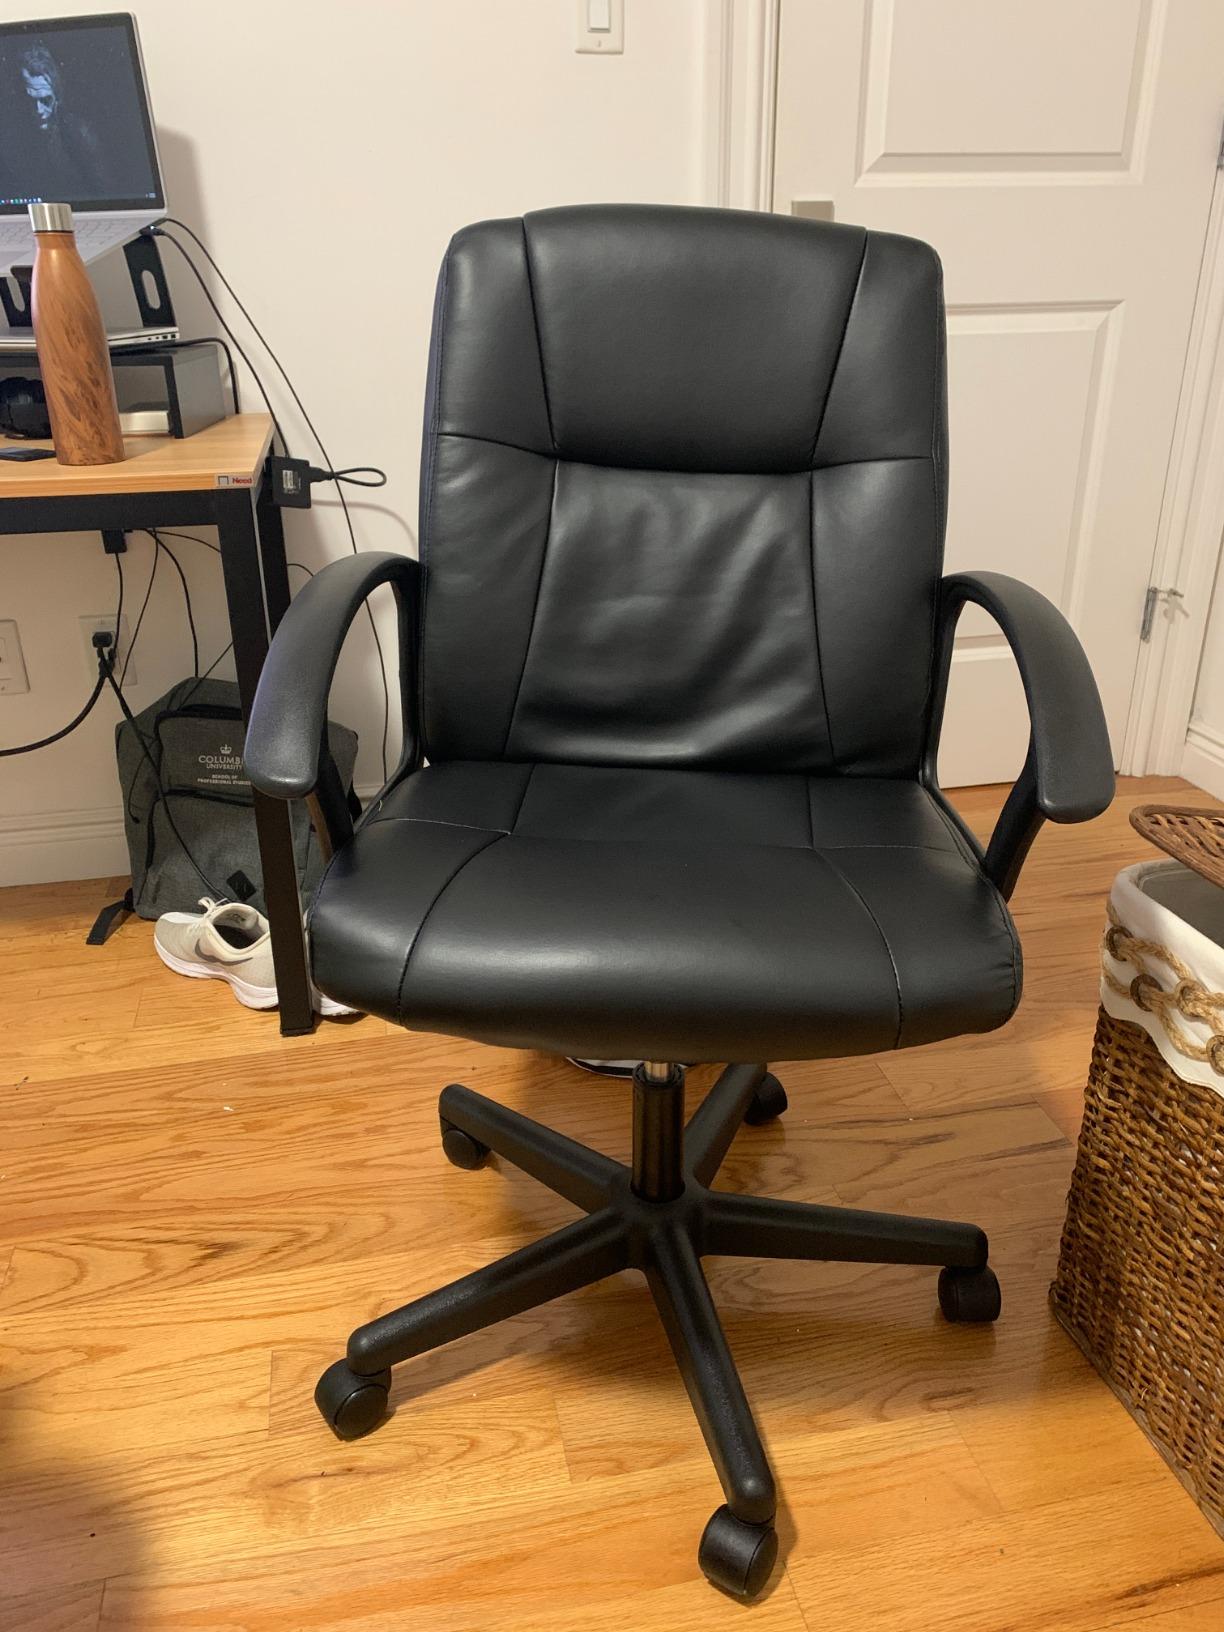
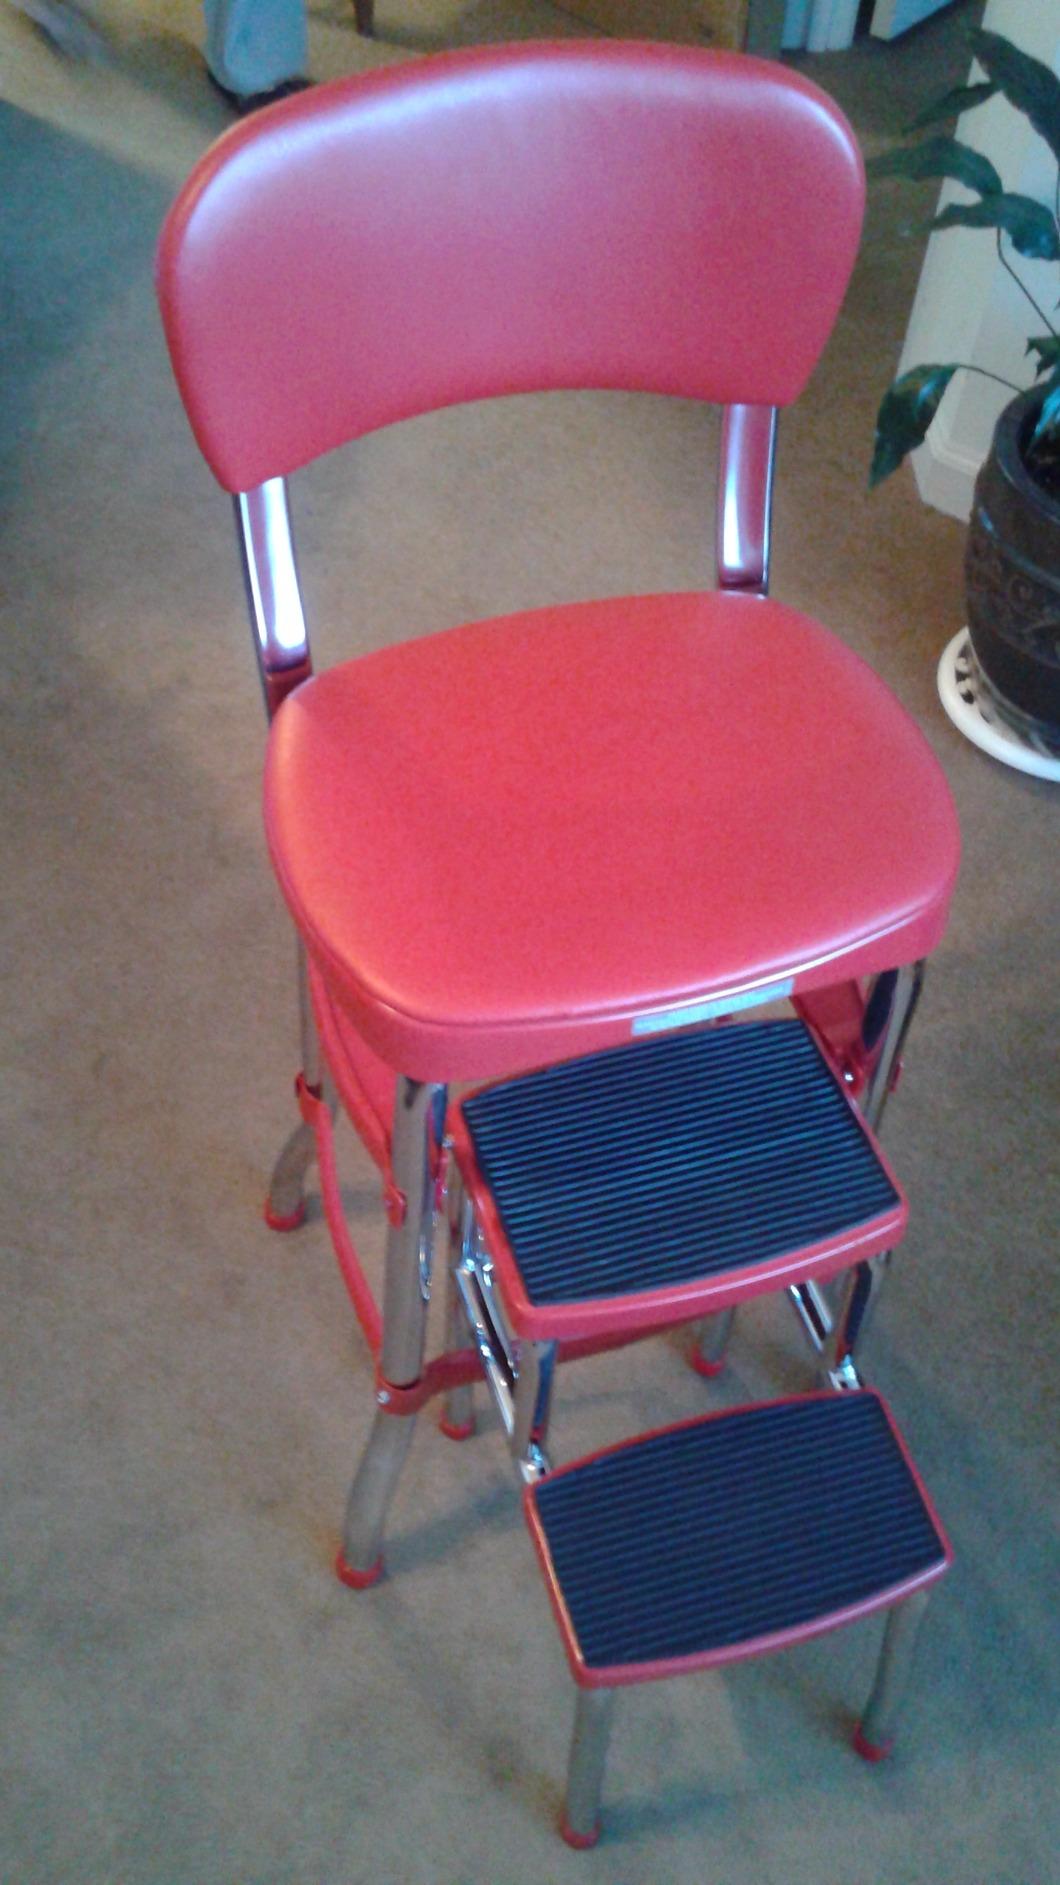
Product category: items_chair
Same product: no